Taff Vale Railway A class

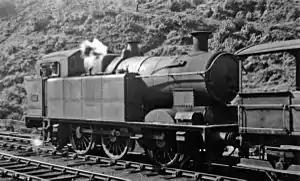
Class 'A' No. 397 at Abercynon 1946 (rebuilt with GWR boiler)

The Taff Vale Railway A class was a class of 0-6-2T steam tank locomotives designed by J. Cameron for mixed traffic work and introduced to the Taff Vale Railway (TVR) in 1914. The A class was an enlarged version of the TVR O4 class designed by Tom Hurry Riches in 1907. The A class was the last new class of locomotive to be introduced on the TVR, which had introduced its first 0-6-2Ts in 1885 (the M class); and, with a total of 58 built, was numerically the largest class of tank locomotive on the TVR.